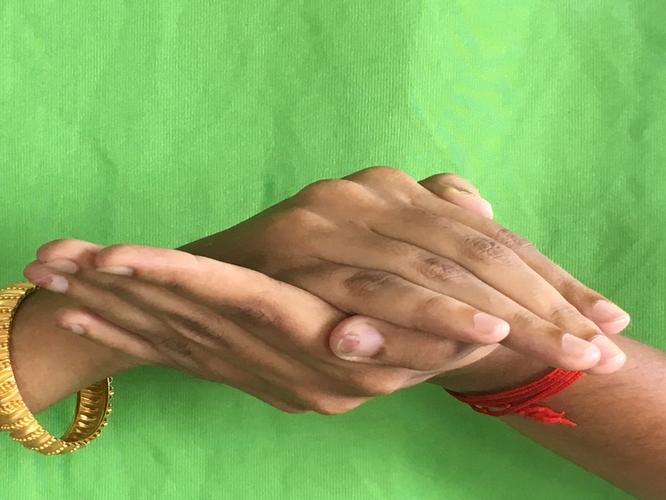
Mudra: Samputa
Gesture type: double_hand